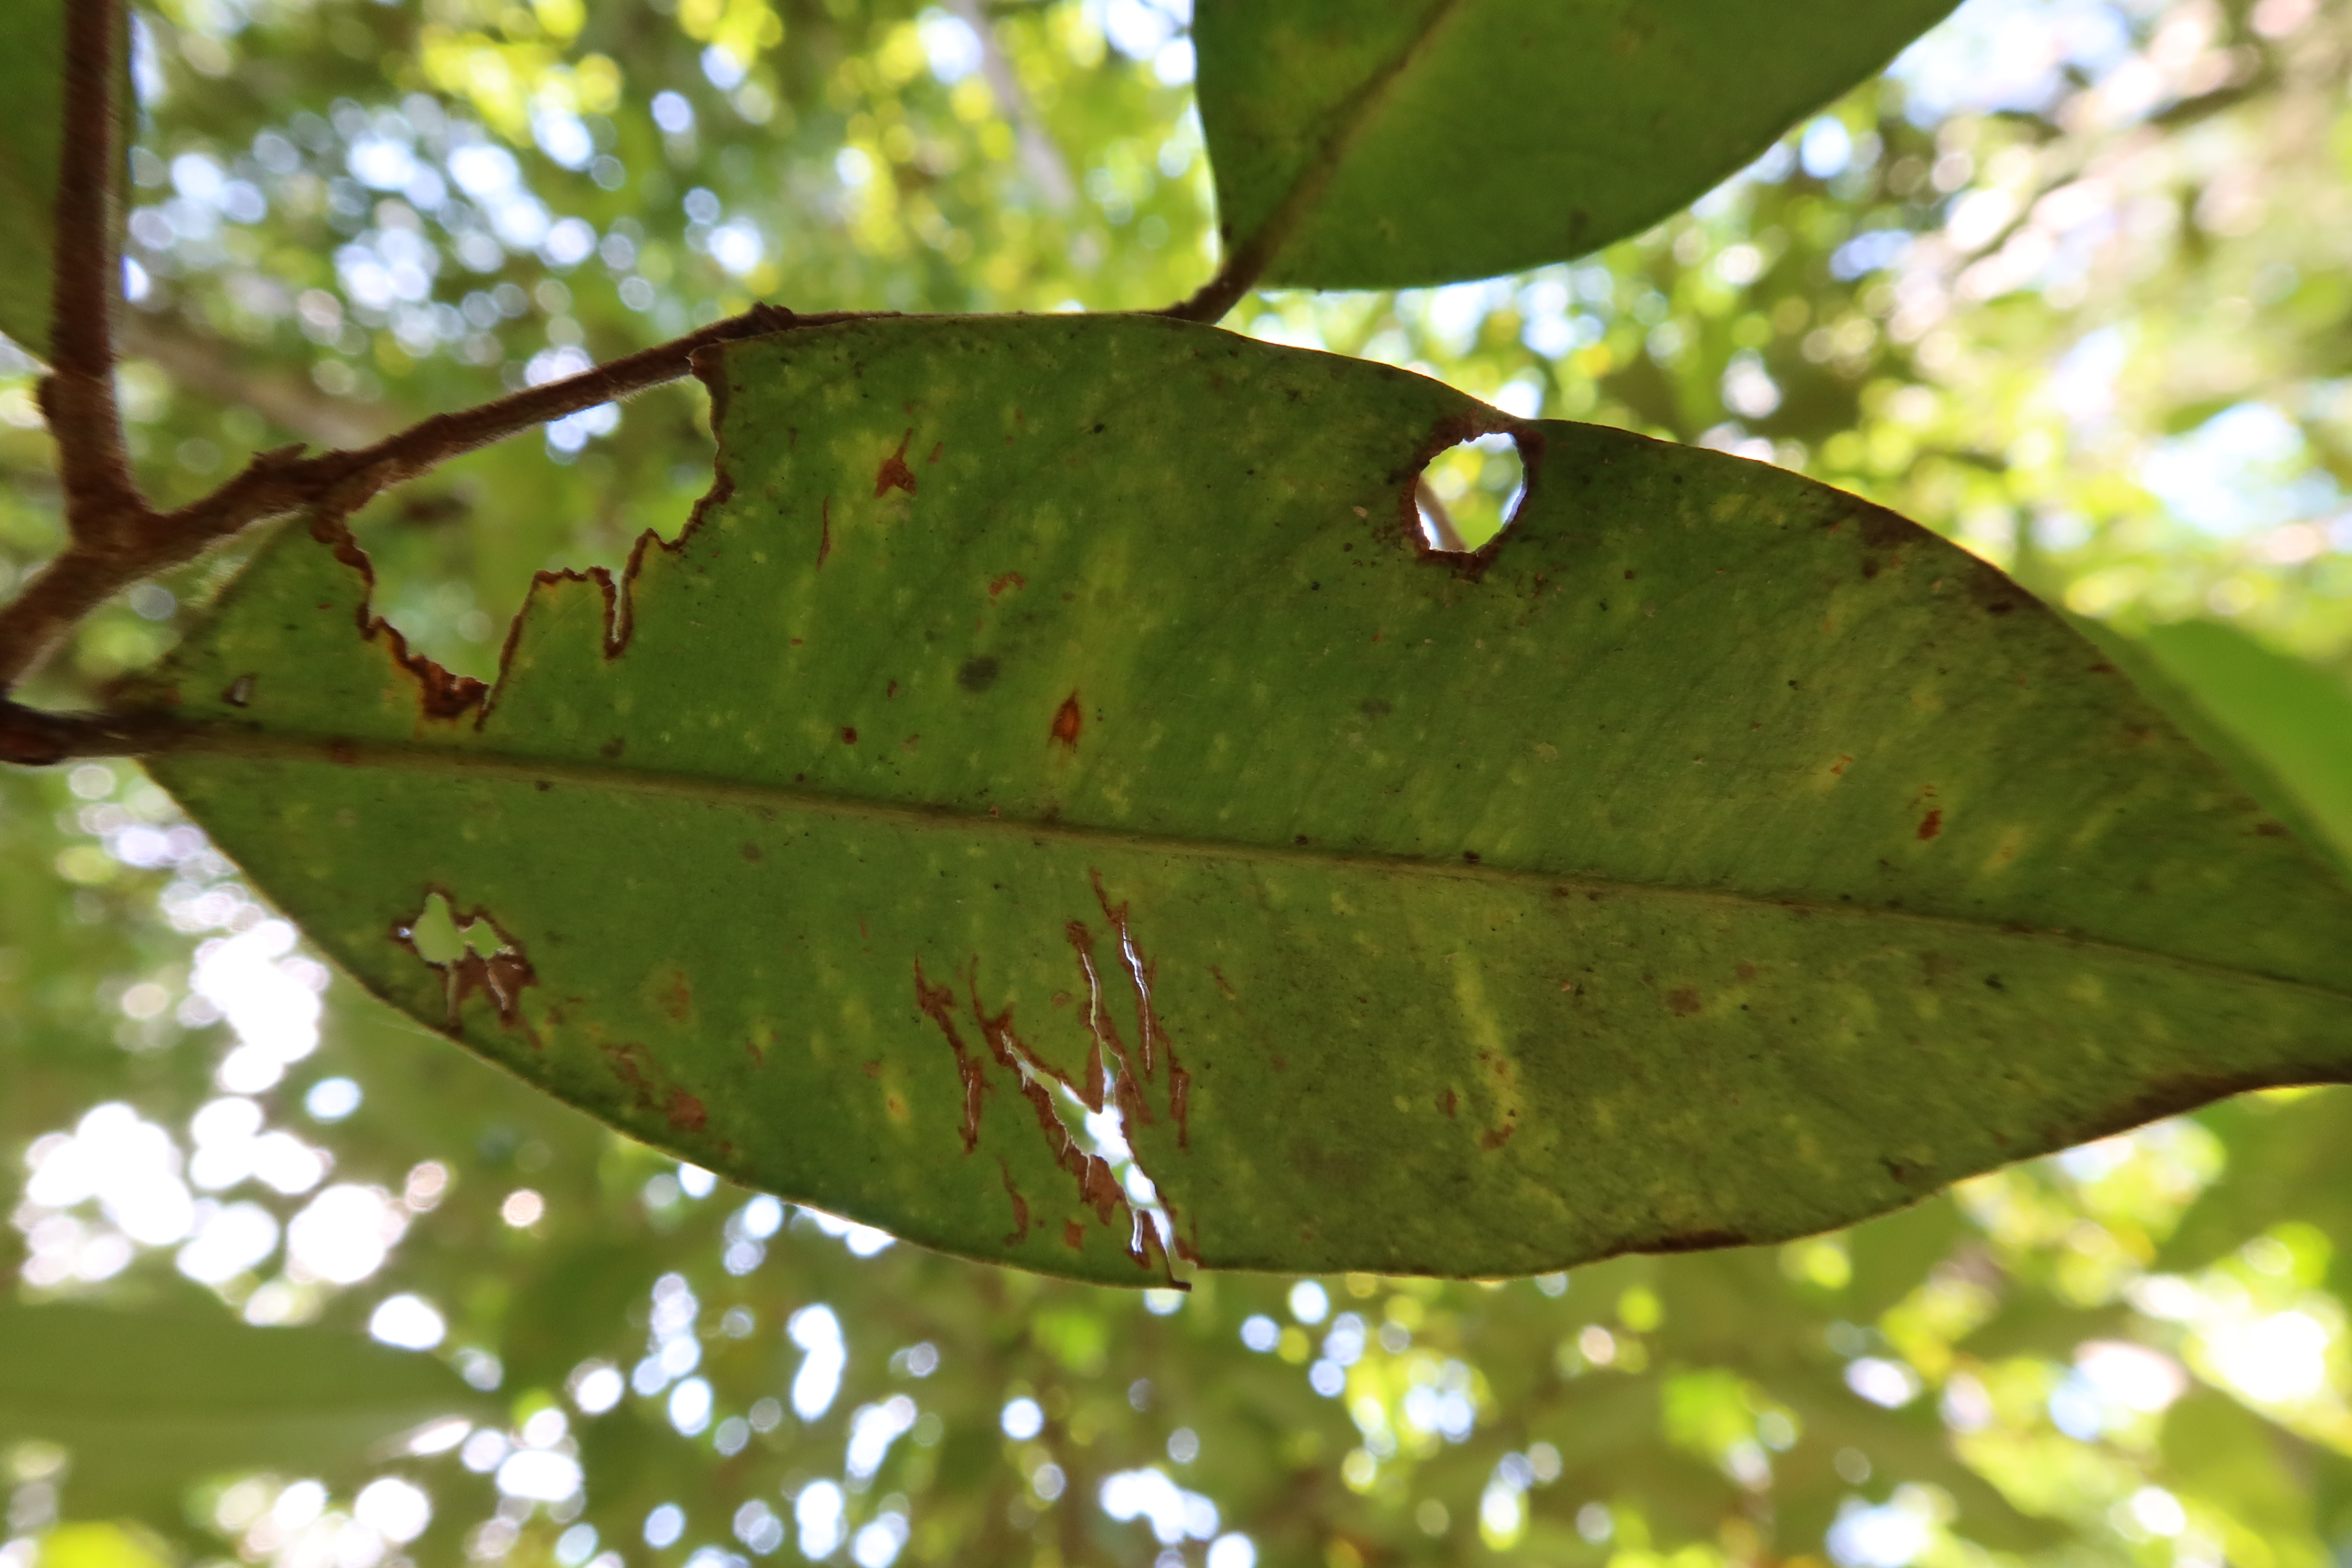
Label: Anthracnose